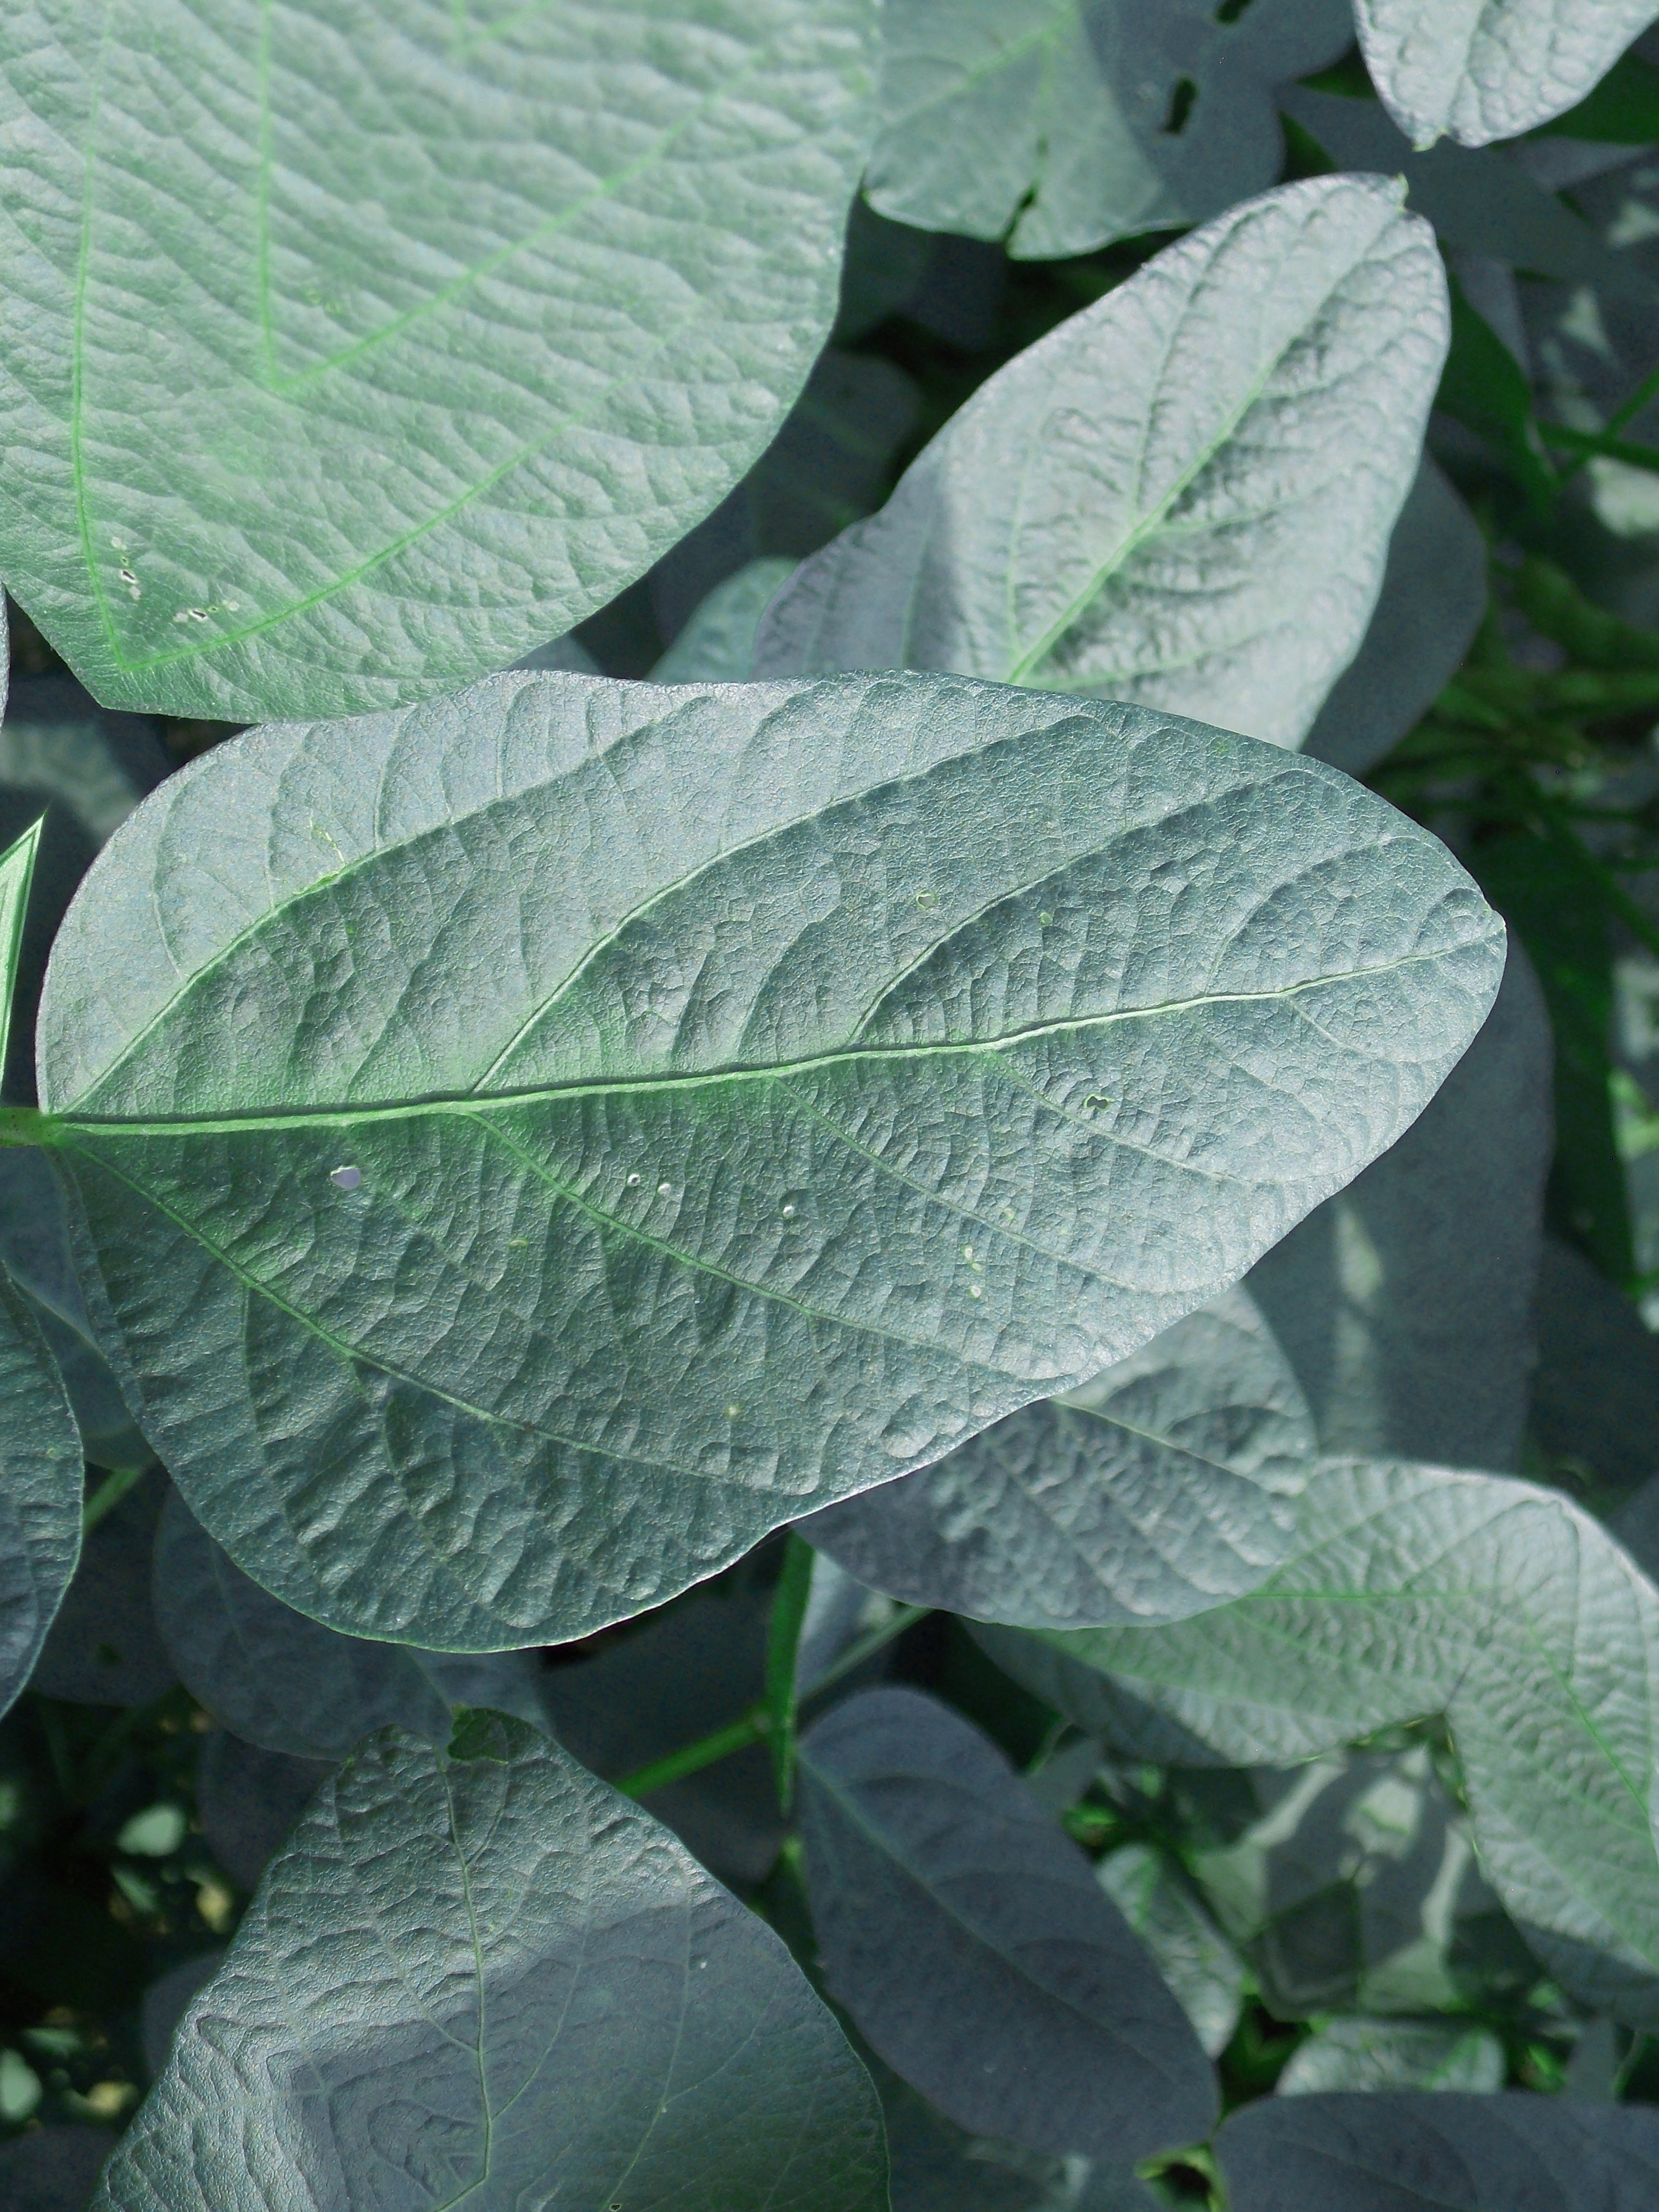
Label: Disease